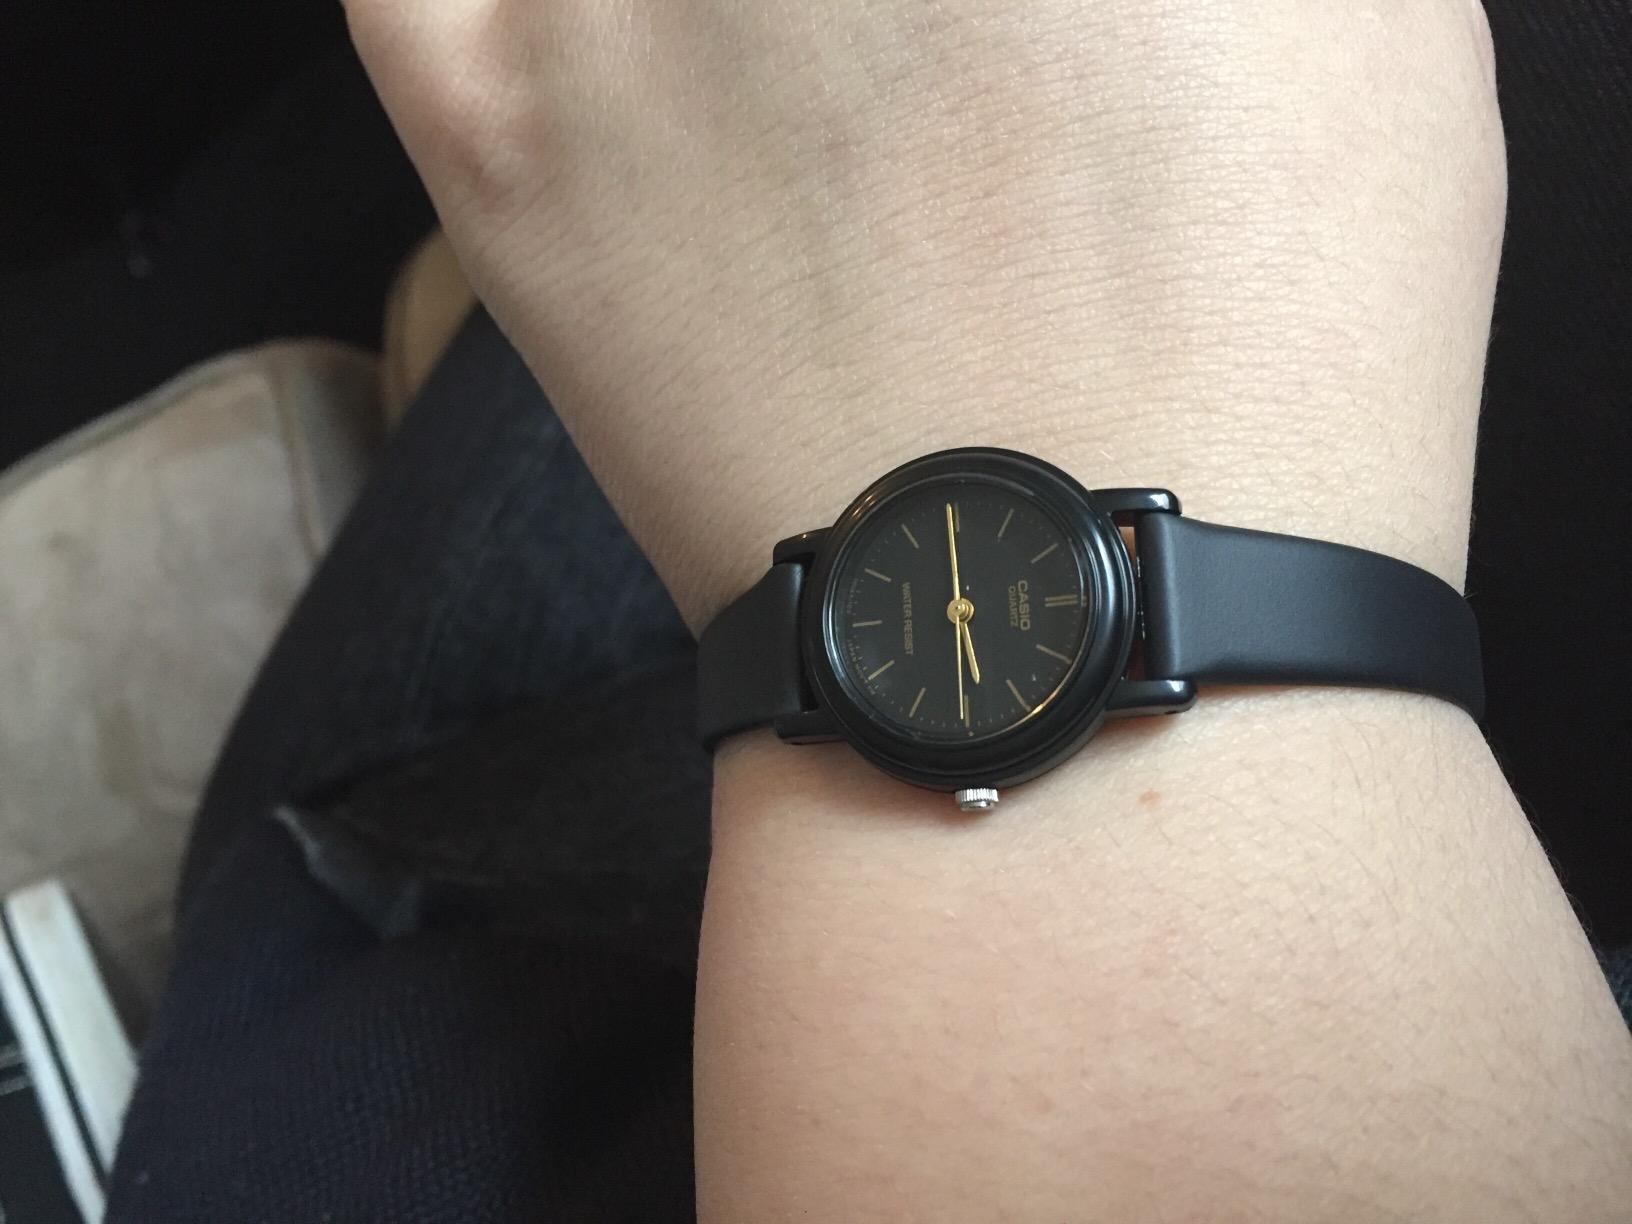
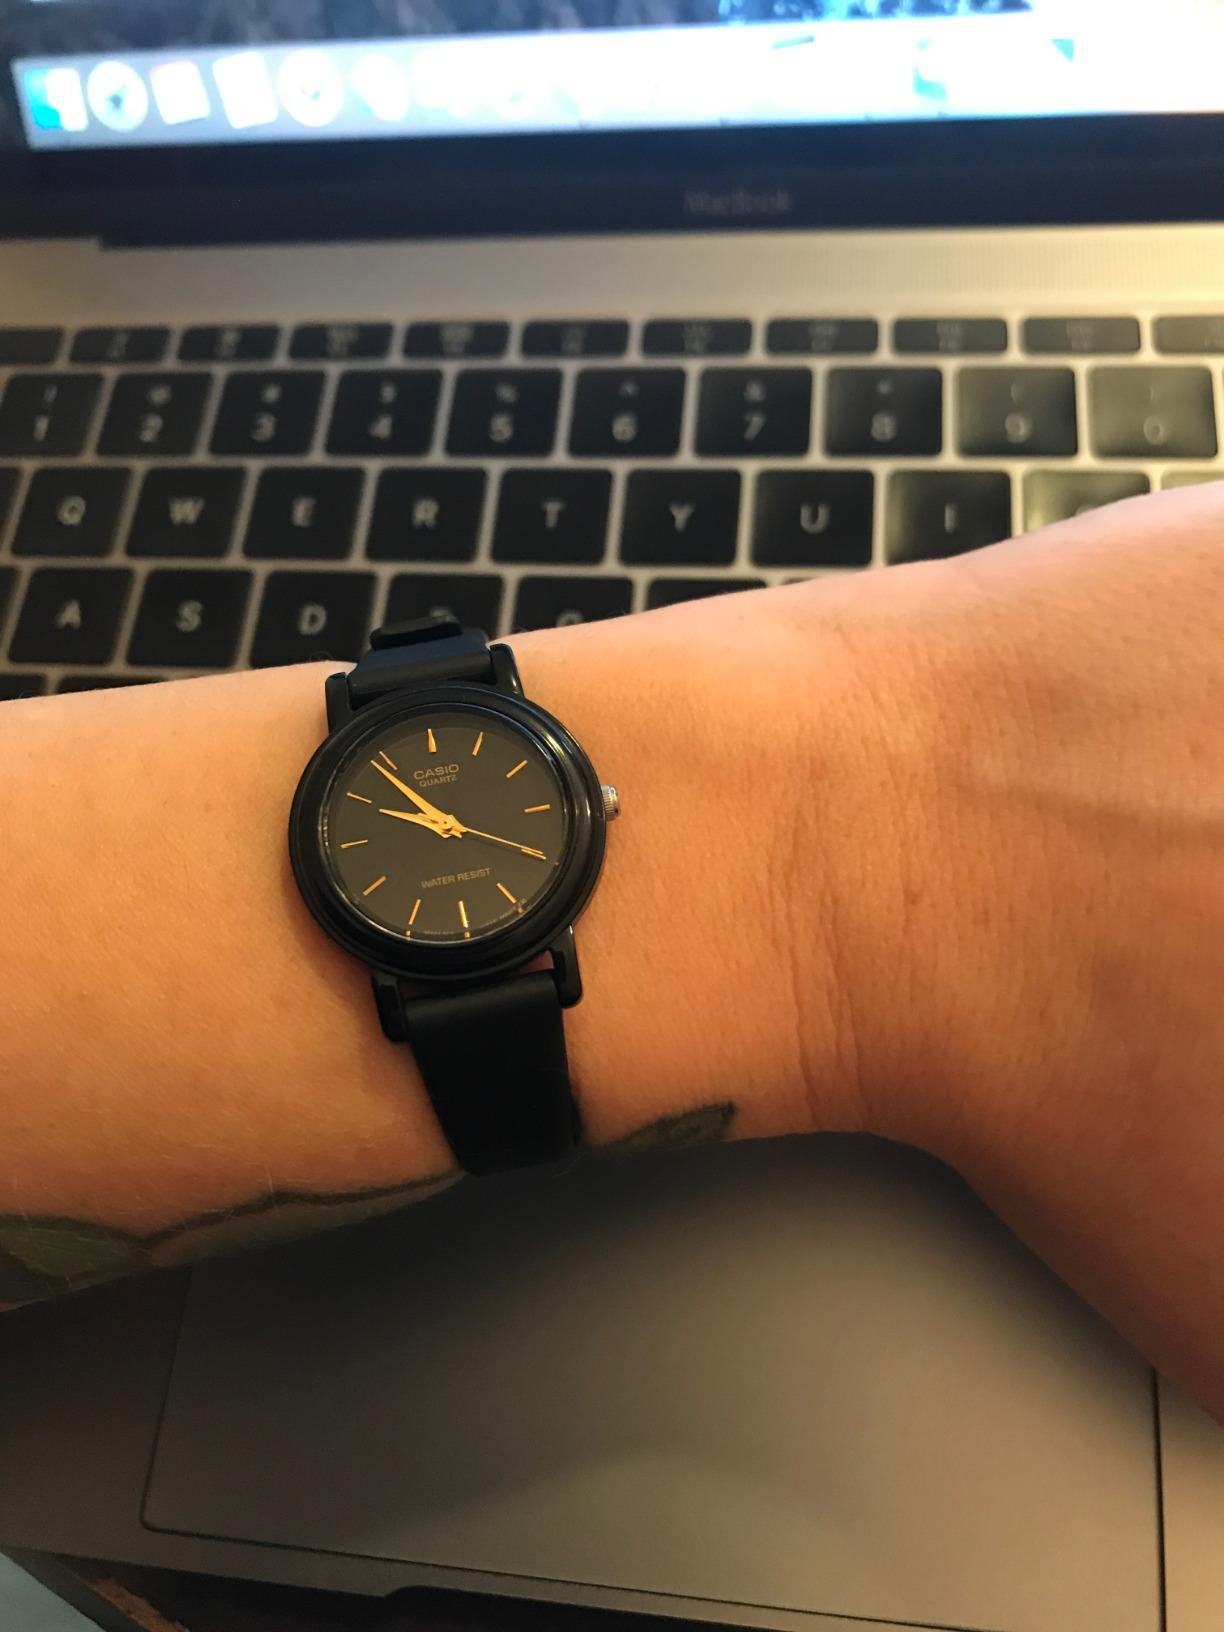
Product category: accessories_watch
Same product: yes